Listen to the Voices of the Sea

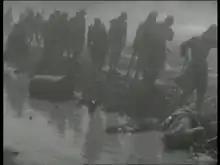
Japanese soldiers in screenshot of "Listen to the Voices of the Sea".

Listen to the Voices of the Sea is a 1950 Japanese anti-war film directed by Hideo Sekigawa. It is based on the 1949 best-selling book "Listen to the Voices from the Sea", a collection of letters by Japanese student soldiers killed in World War II. The first post-war Japanese film to feature battle scenes, it was also a big success with domestic cinema audiences.